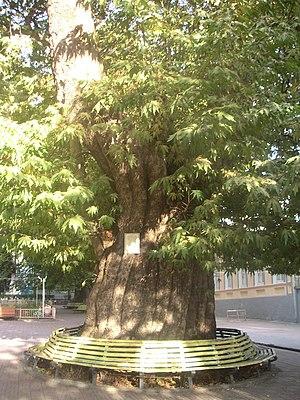
Zaqatala est l'une des 78 subdivisions de l'Azerbaïdjan. Son chef-lieu se nomme Zaqatala.
Zaqatala est une ville d'Azerbaïdjan et le chef-lieu administratif du raïon du même nom situé entre la Géorgie et le Daghestan.